Murray Rothbard

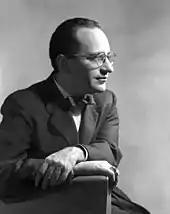
Rothbard in the mid-1950s

Rothbard attended Columbia University, receiving a Bachelor of Arts degree in mathematics in 1945 and a PhD in economics in 1956. His first political activism came in 1948, on behalf of the segregationist South Carolinian Strom Thurmond's presidential campaign. In the 1948 presidential election, Rothbard, "as a Jewish student at Columbia, horrified his peers by organizing a Students for Strom Thurmond chapter, so staunchly did he believe in states' rights", according to "The American Conservative". The delay in receiving his PhD was due in part to conflict with his advisor, Joseph Dorfman, and in part to Arthur Burns's rejecting his dissertation. Burns was a longtime friend of the Rothbard family and their neighbor at their Manhattan apartment building. It was only after Burns went on leave from the Columbia faculty to head President Eisenhower's Council of Economic Advisers that Rothbard's thesis was accepted, and he received his doctorate. Rothbard later said that all his fellow students were extreme leftists and that he was one of only two Republicans at Columbia at the time.